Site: brandenburg
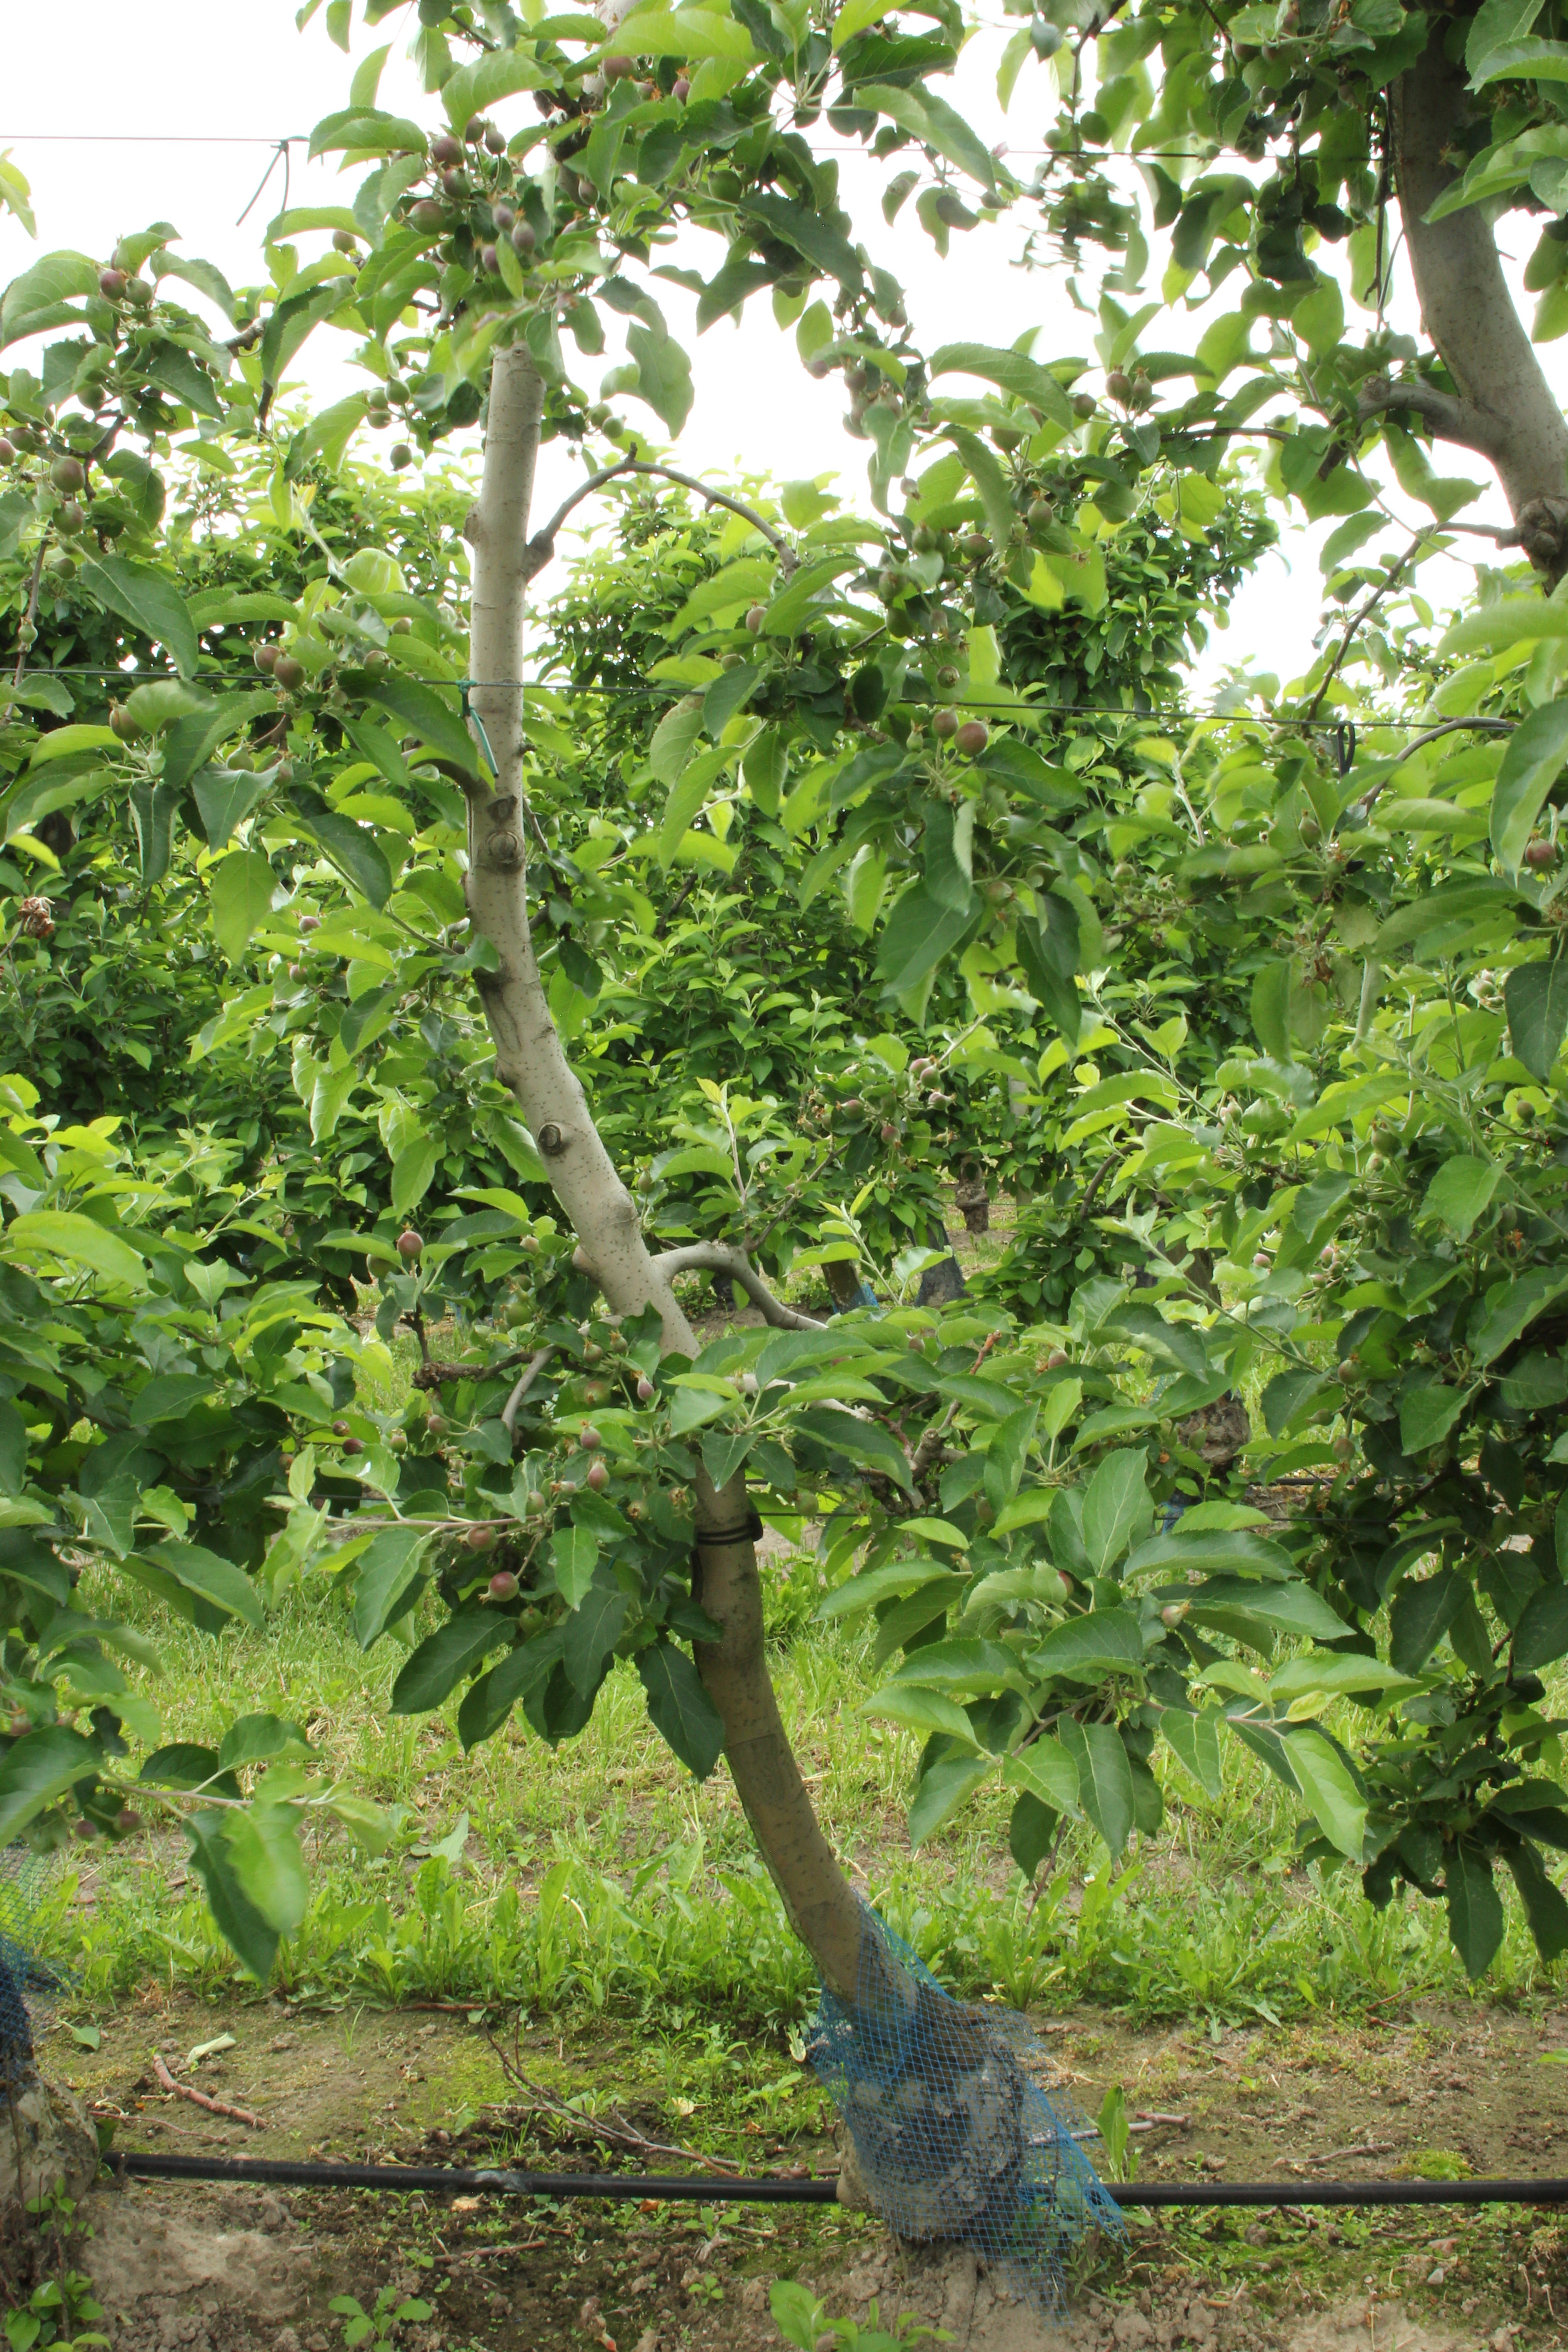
Growth stage (BBCH 72): Development of fruit